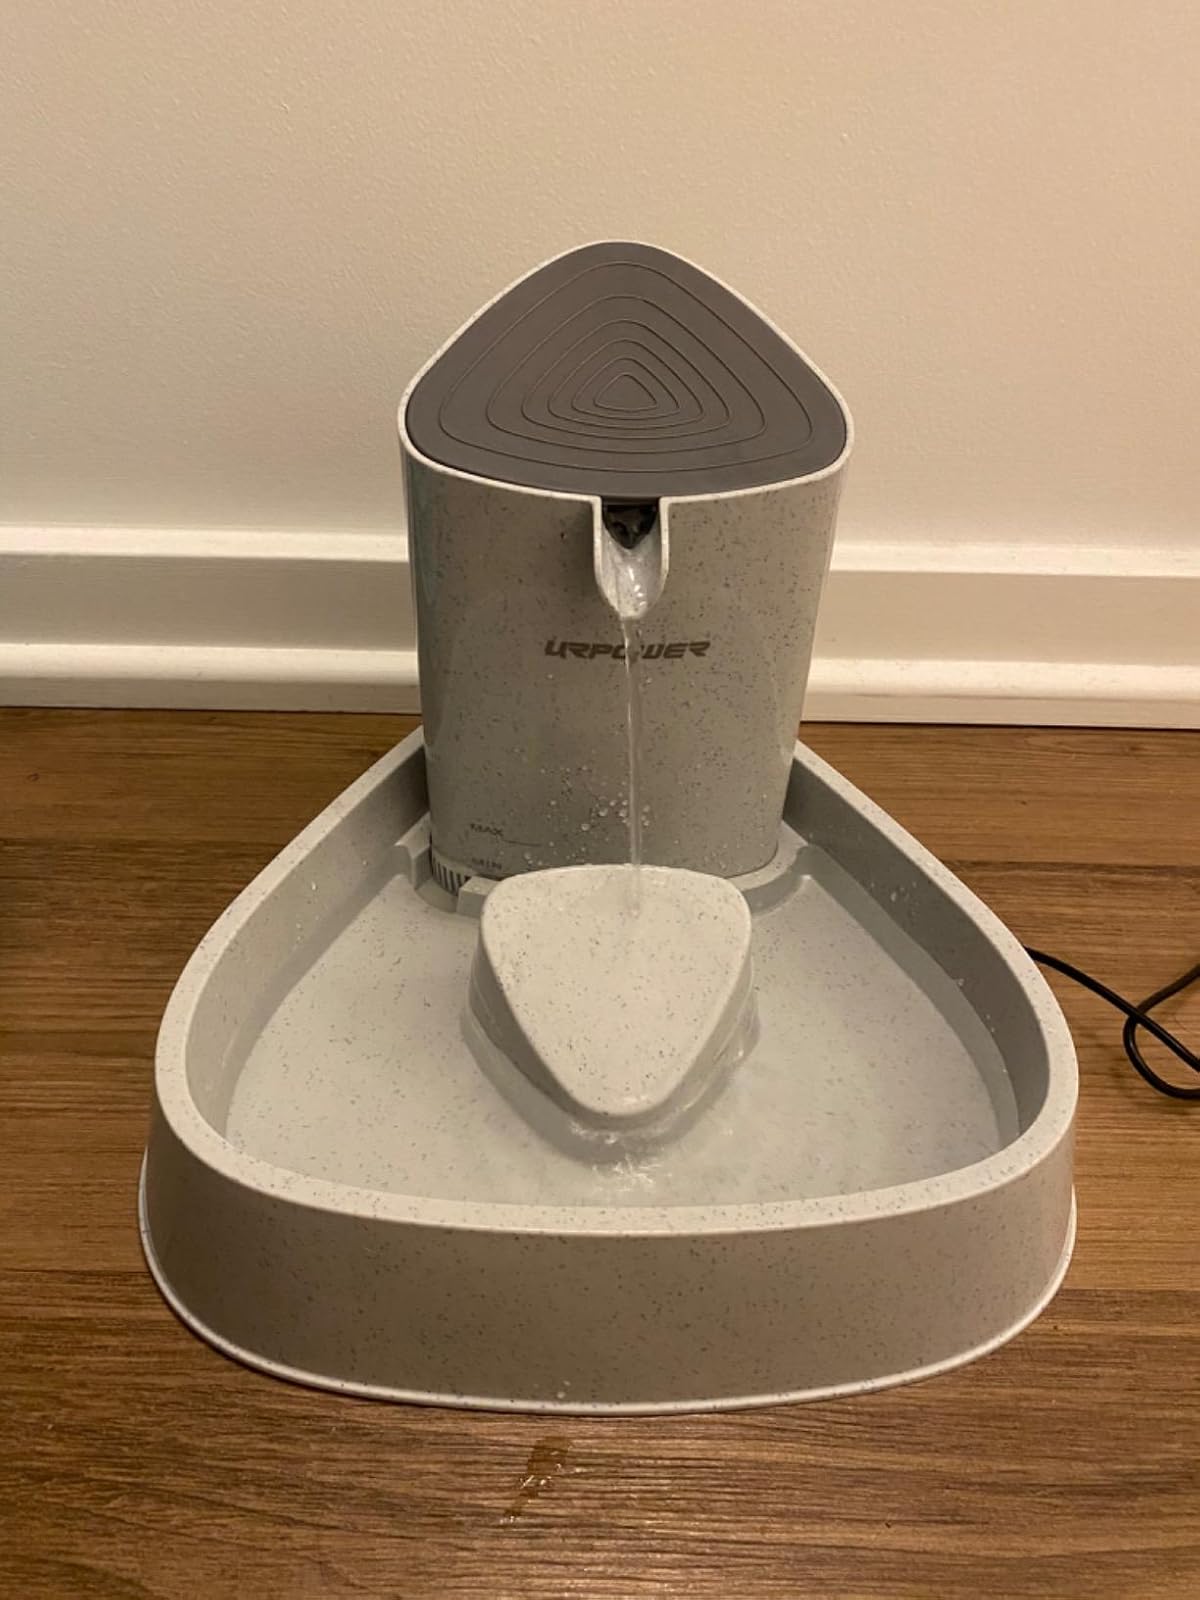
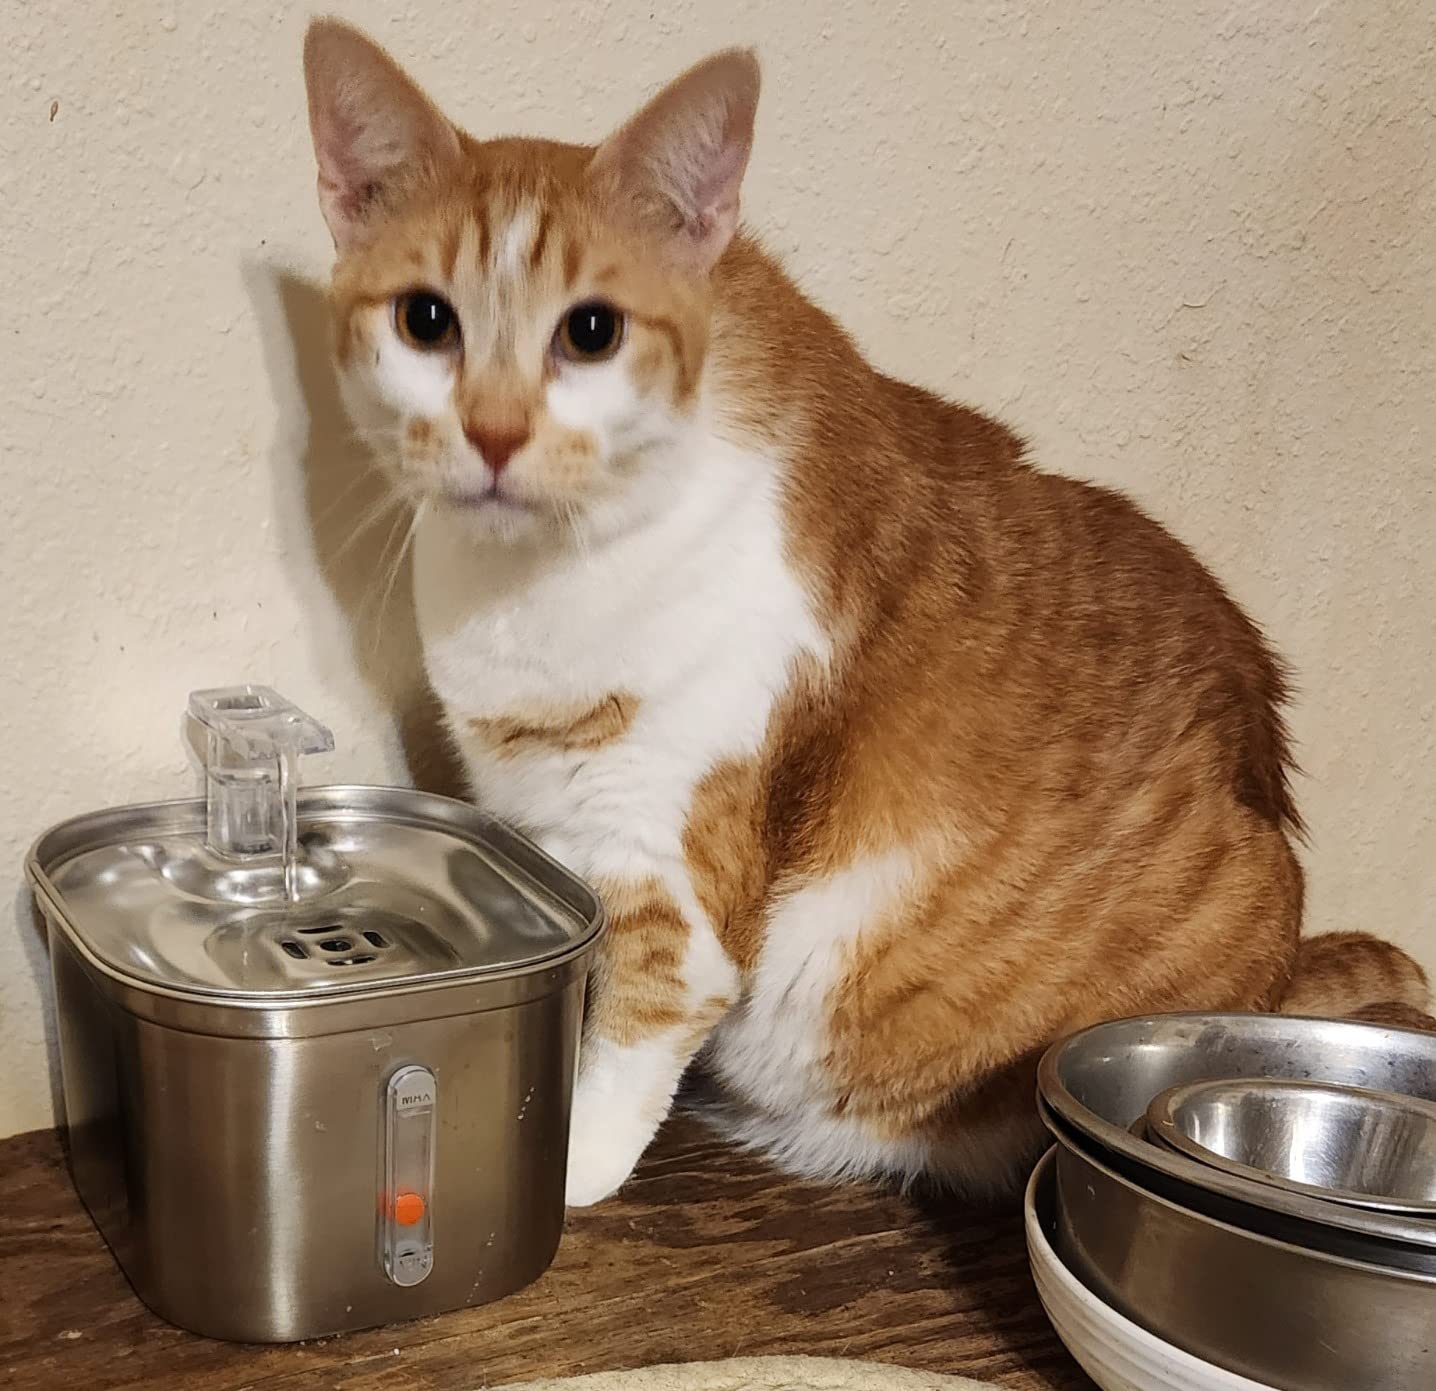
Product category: items_bowl
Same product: no